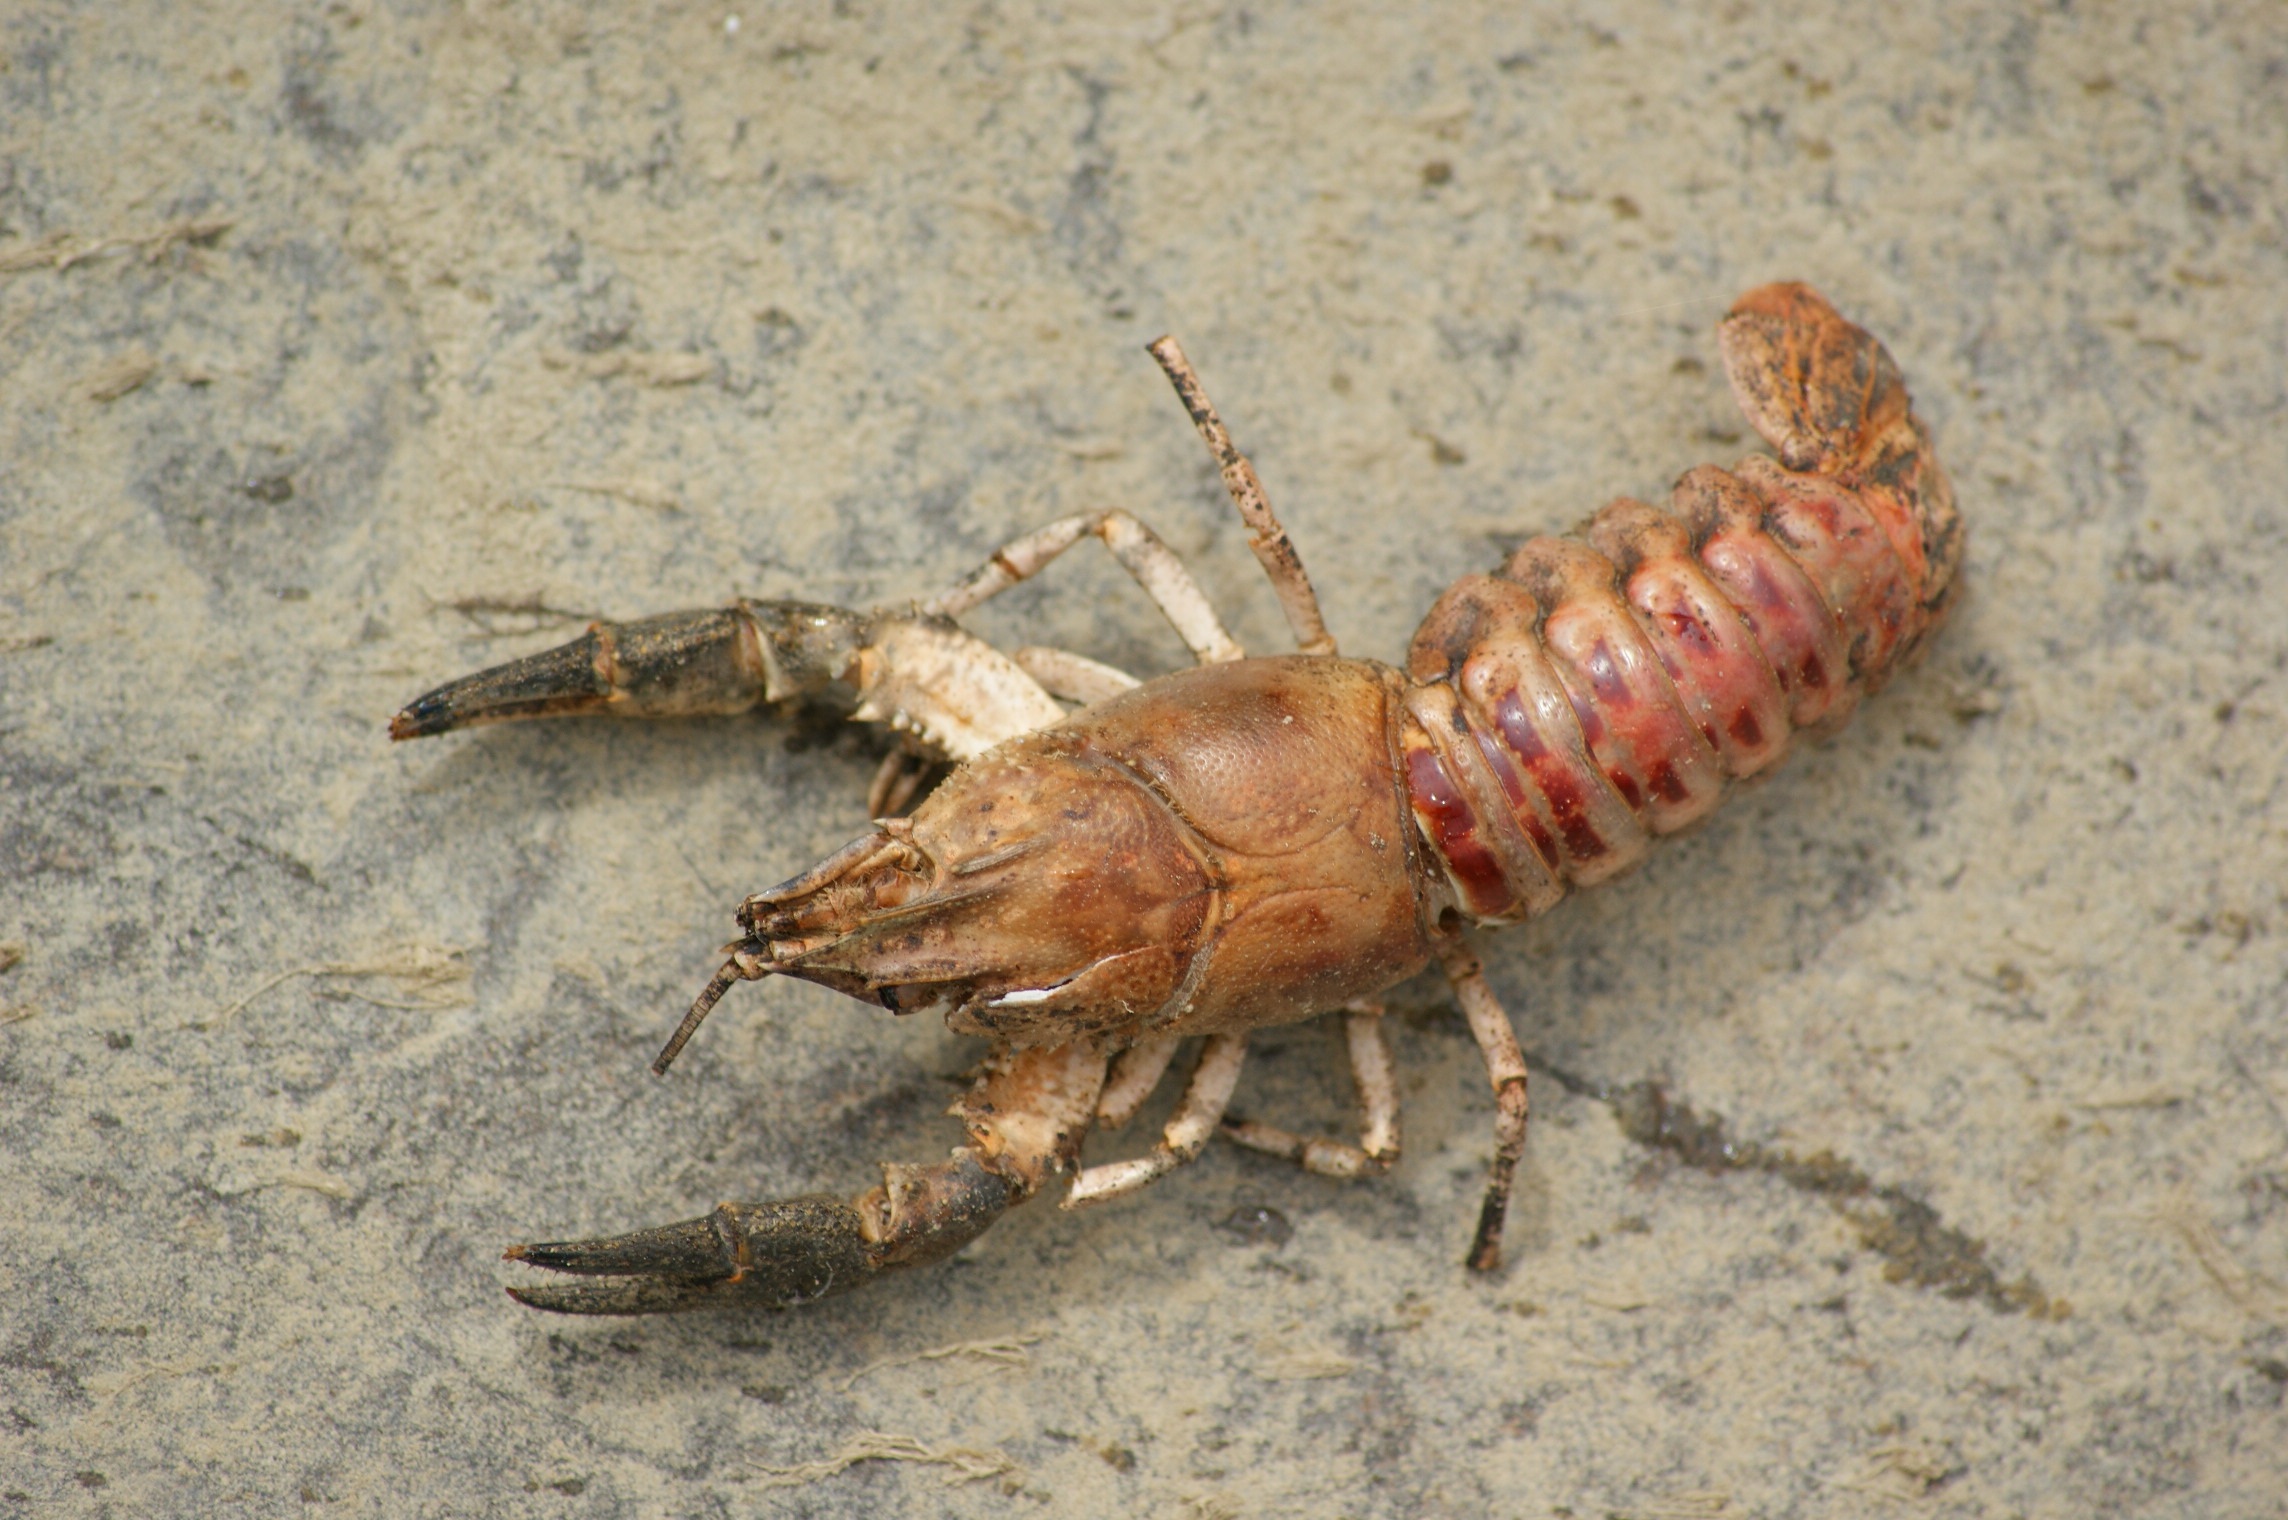
nature, food, insect, small, fauna, invertebrate, locust, cancer, macro photography, arthropod, public record, m hnesee